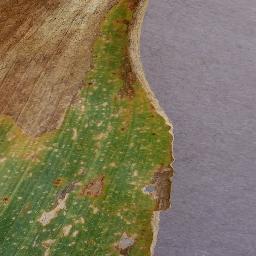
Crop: corn
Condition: (maize)_northern_blight